May Craig (journalist)

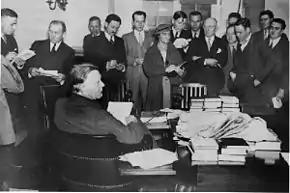
Craig interviewing William Edgar Borah

This is a transcript of a press conference held by Franklin D. Roosevelt on December 9, 1941, at 4:10 p.m. It was the first American news conference of the war.